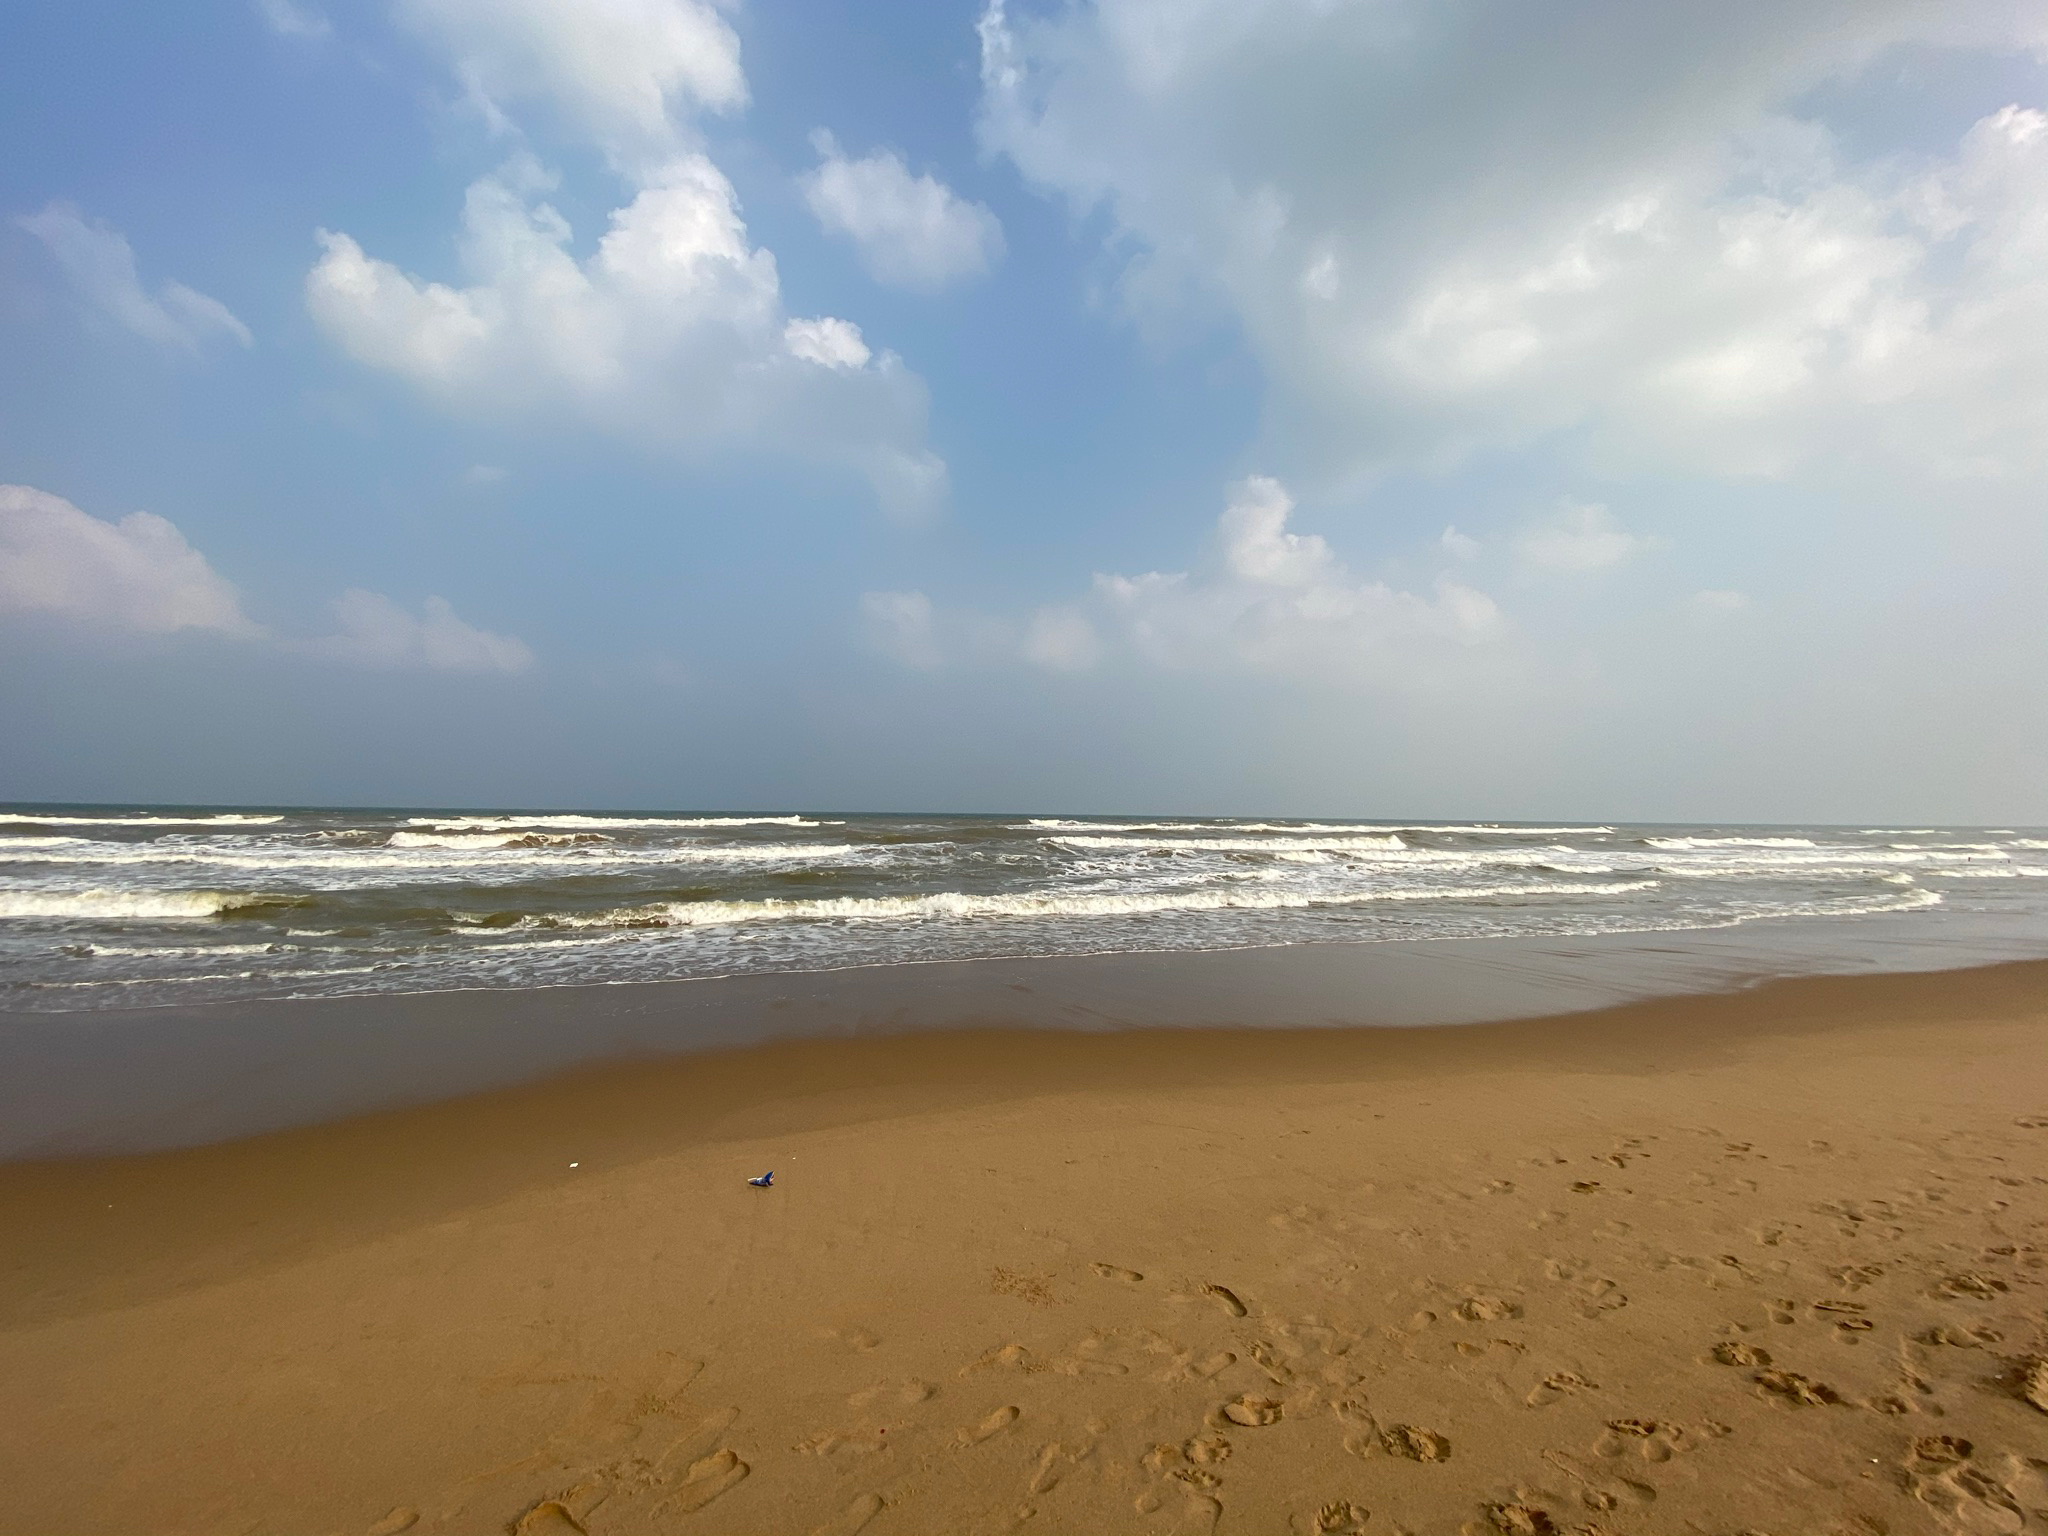
sea water, beautiful, beautiful beach, beach view, water, sand, water flow, flow, background, sand color, cloud, cloud view, daytime, natural environment, fluid, shore, coastal and oceanic landforms, landscape, atmosphere, horizon, coast, beach, ocean, wind, cumulus, wave, wind wave, meteorological phenomenon, calm, singing sand, aeolian landform, tide, tropics, shoal, bay, panorama